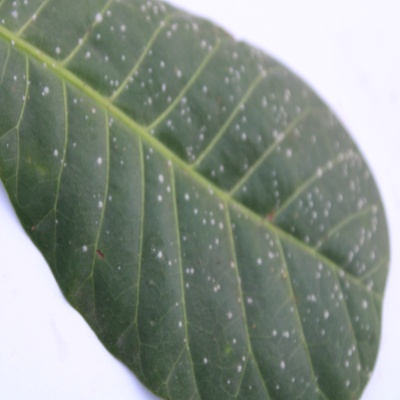
Crop: Cashew
Condition: red rust